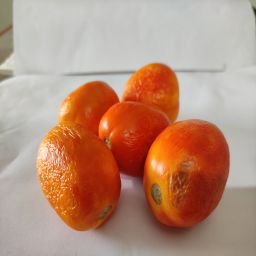
Crop: Tomato
Quality: Old